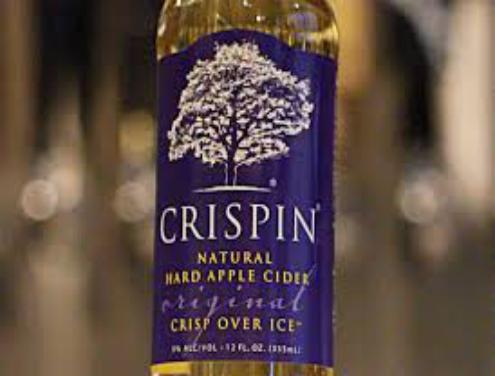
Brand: Crispin Cider
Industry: Food